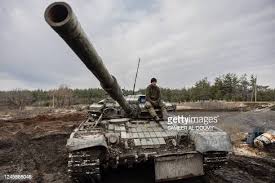
Label: Tank